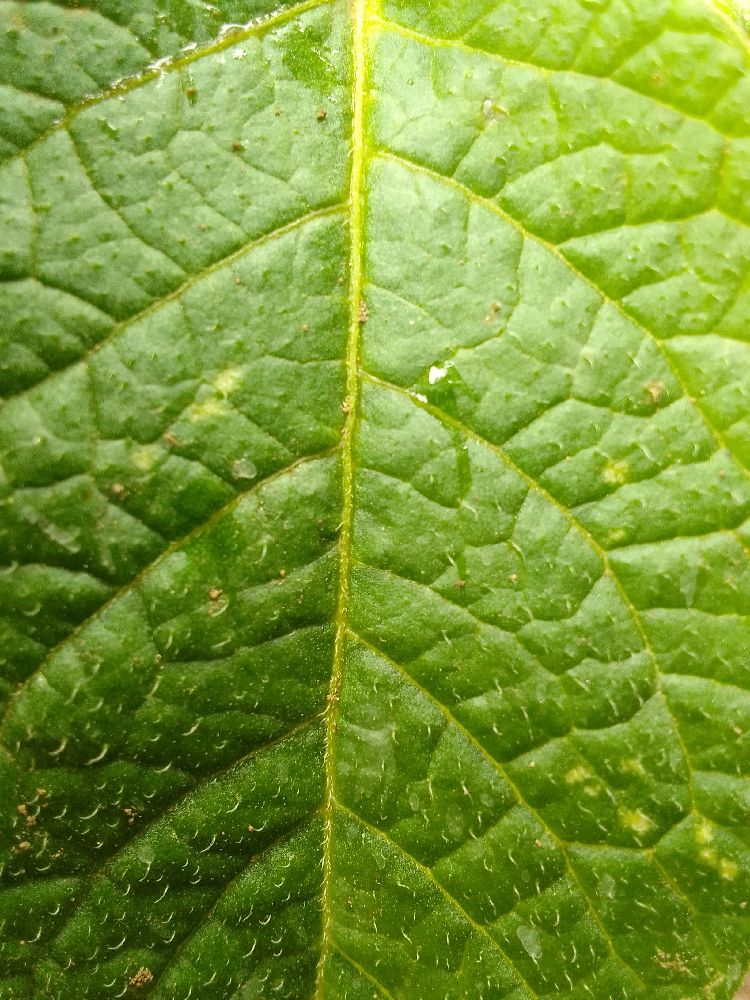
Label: Healthy